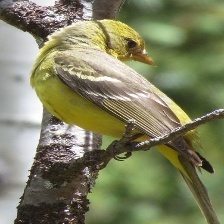
Species: EMERALD TANAGER
Scientific name: TANGARA FLORIDA